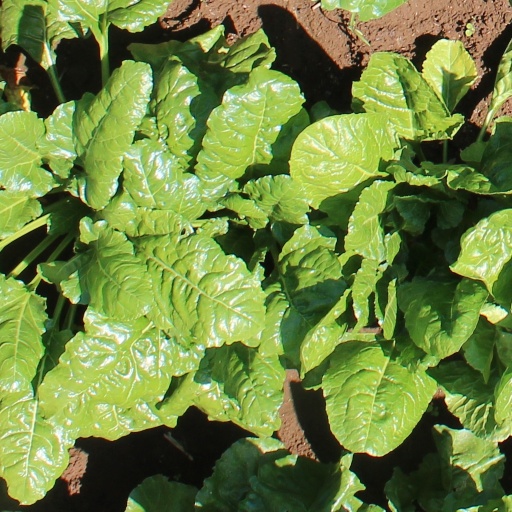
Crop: sugar beet